Chinatowns in Europe

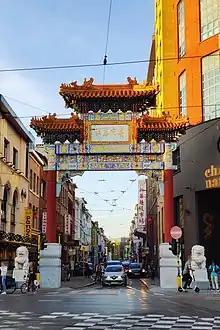
Chinatown, Antwerp

The only "official" Chinatown (recognized by the Belgian government as Chinatown on the tourist guide maps and books of Belgium) is Van Wesenbekestraat in Antwerp, Flanders. It consists of many shops, supermarkets, restaurants, and a bakery as well as a little Chinese temple.